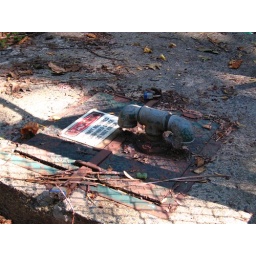
Confined space under the water tower